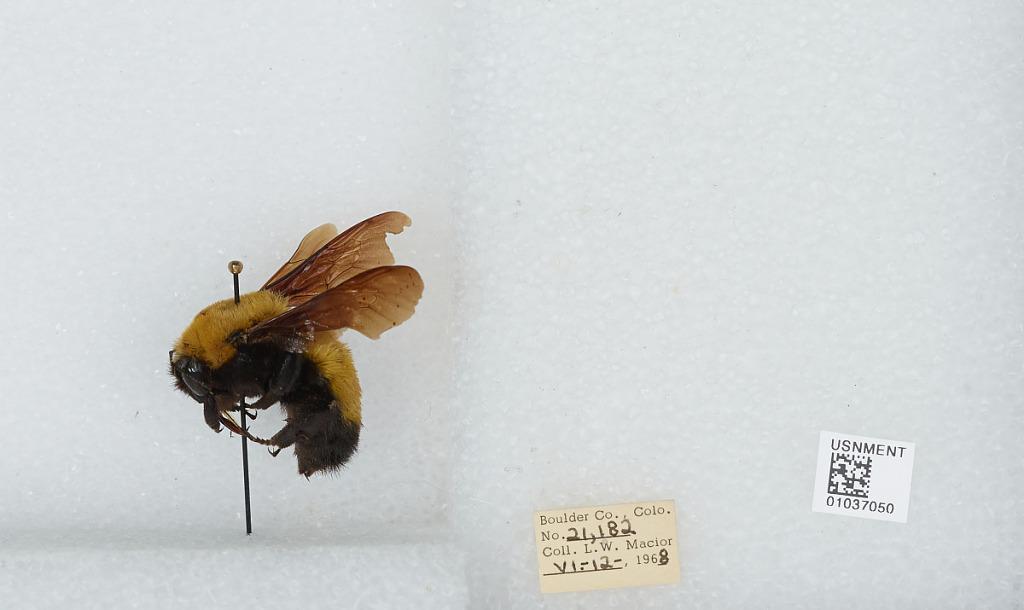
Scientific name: Bombus (Separatobombus) morrisoni Cresson
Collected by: L. Macior
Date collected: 1968-6-12
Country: United States
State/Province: Colorado
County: Boulder
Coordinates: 39.9672, -105.259